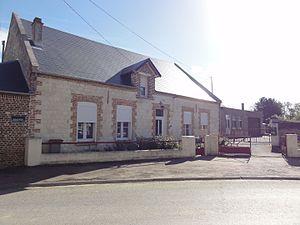
Monceau-le-Waast est une commune française située dans le département de l'Aisne, en région Hauts-de-France.